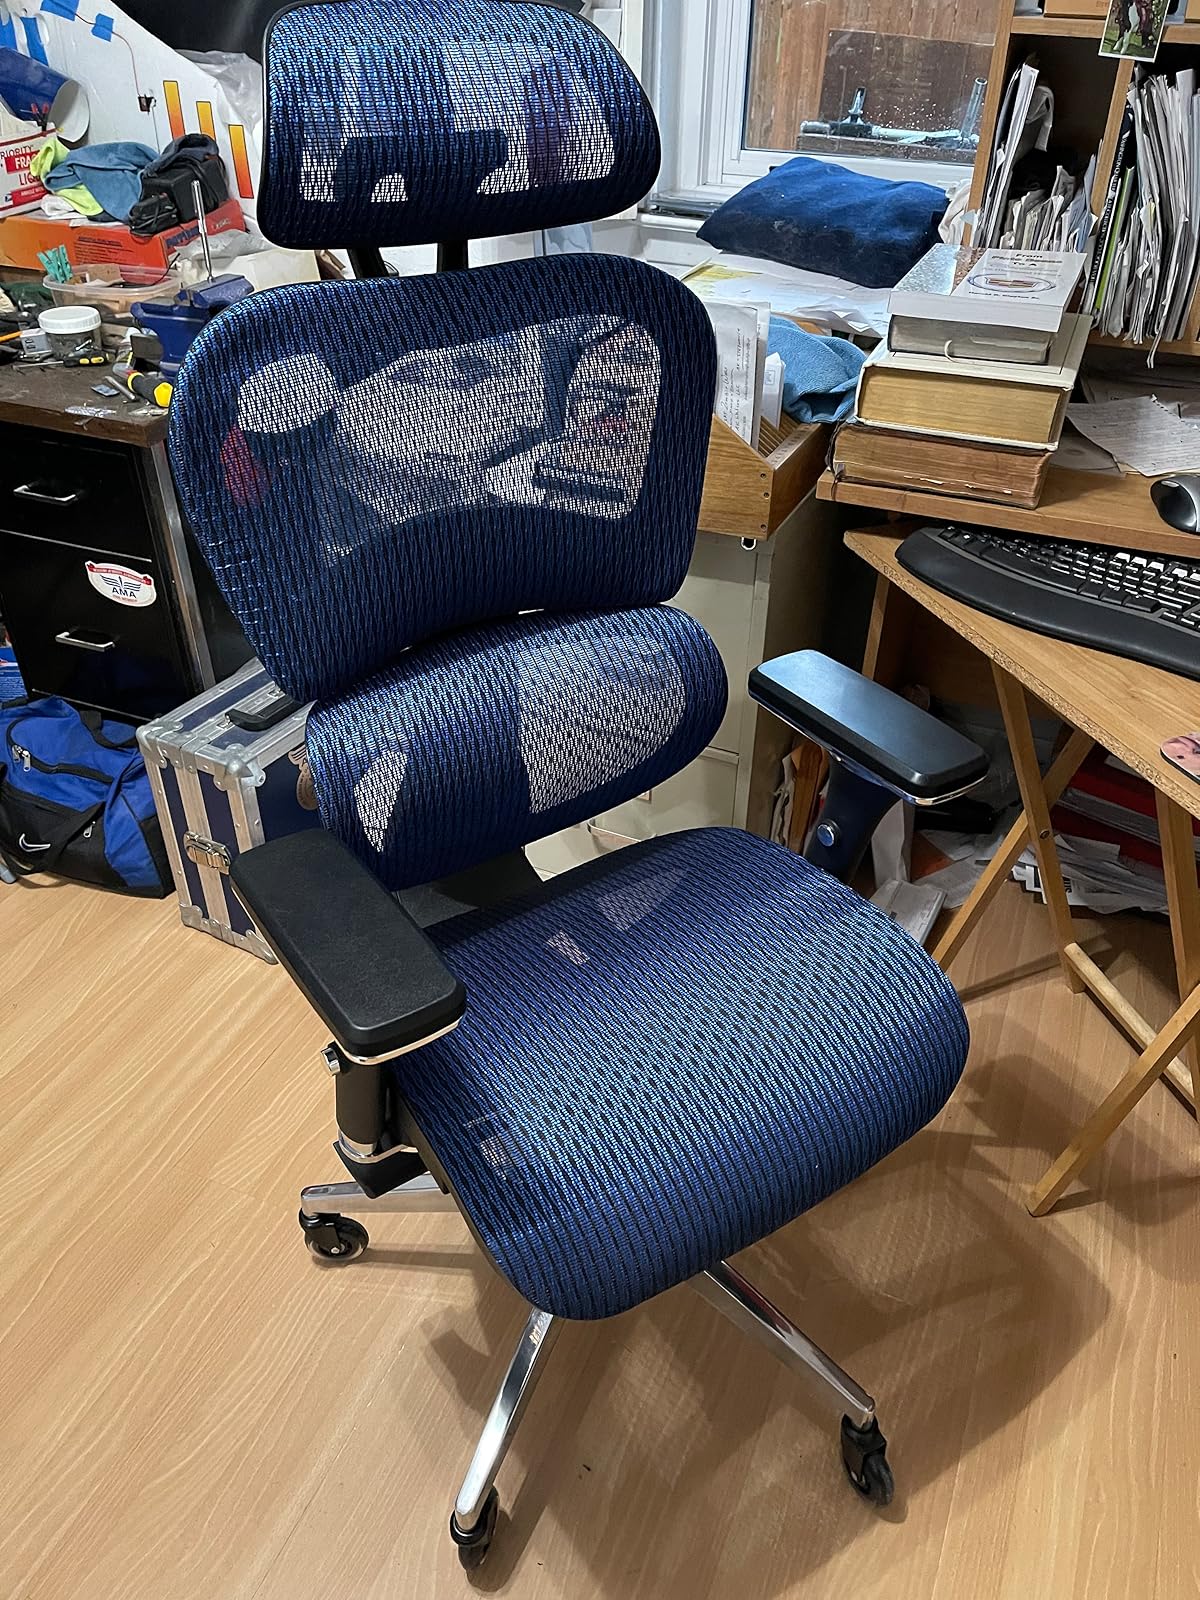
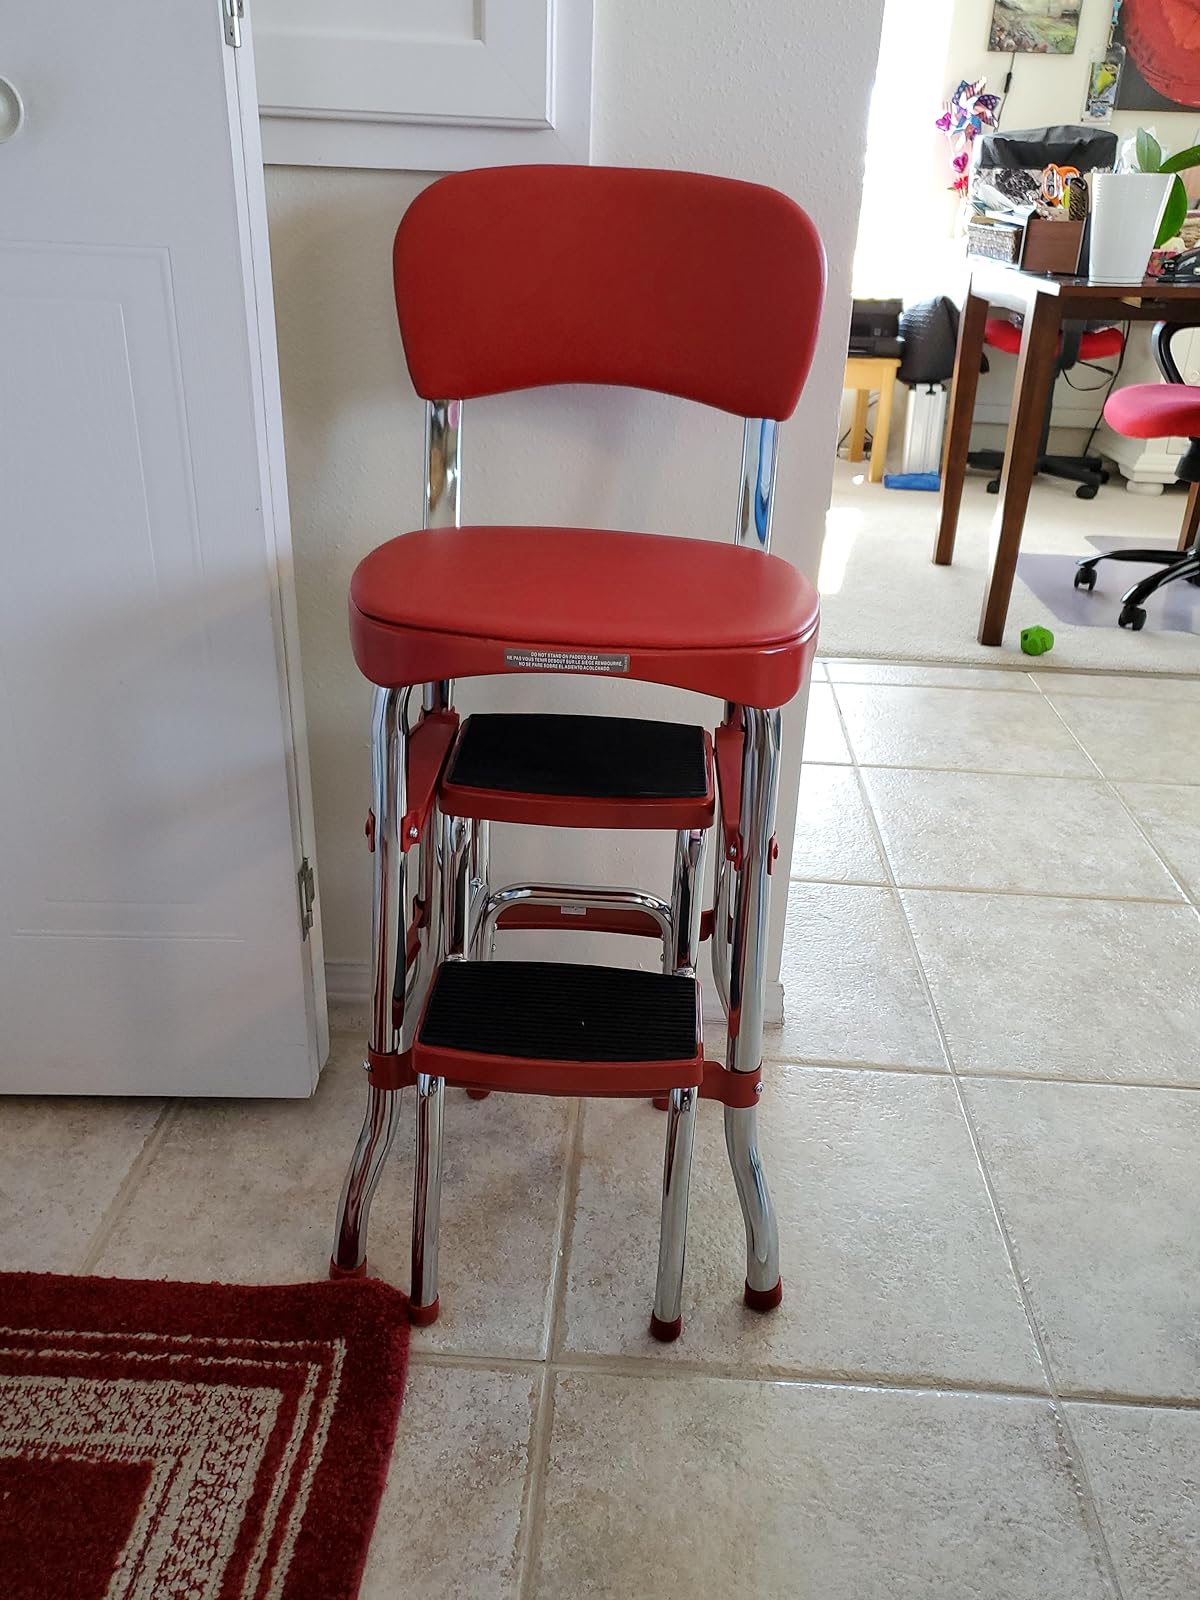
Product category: items_chair
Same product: no